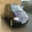
Label: automobile